Costa Pacifica

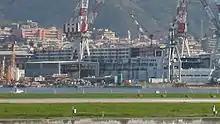
"Costa Pacifica" under construction at the Fincantieri shipyards in Sestri Ponente on 29 March 2008.

"Costa Pacifica" is the third ship of the "Concordia"-class, preceded by her sister ships "Costa Concordia" and "Costa Serena" and followed by "Costa Favolosa" and "Costa Fascinosa" on 2011 and 2012, all part of the expansion program of Costa which entailed an investment of 2.4 billion euros, and is currently the largest fleet expansion program in the world.